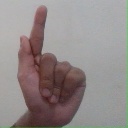
अक्षर: ळ